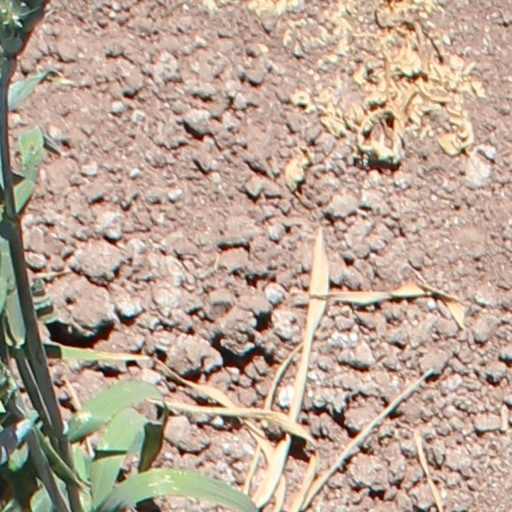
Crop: wheat